WMSP

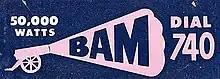
The Big BAM logo

This station first began licensed operations in 1953 as a daytime-only 50,000-watt AM station broadcasting on 740 kHz as WBAM. Owned and operated by the Deep South Broadcasting Company, WBAM broadcast area covered most of Alabama and parts of Georgia and Florida. "The Big BAM" aired a variety of music formats over the years, including Top 40 during the late-1960s and early-1970s, but by 1973 had settled on a country music format. As a daytimer, WBAM had to cease broadcasting each night at sunset and the station played "Dixie" as a sign-off.